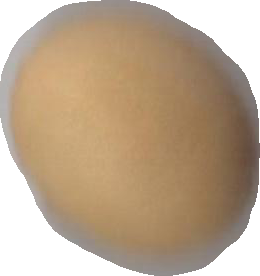
Variety: Dega